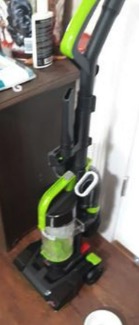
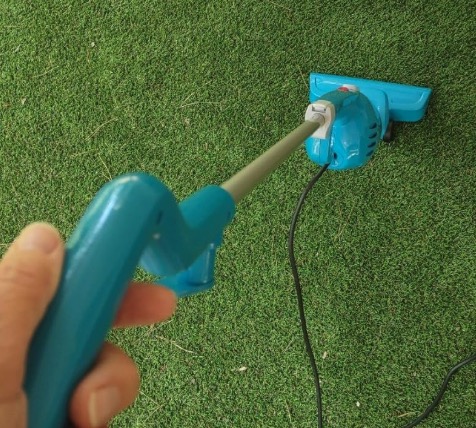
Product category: items_vacuum
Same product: no